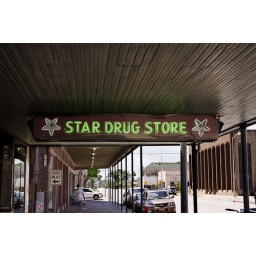
Neon sign over the door at the Star Drug Store in Galveston